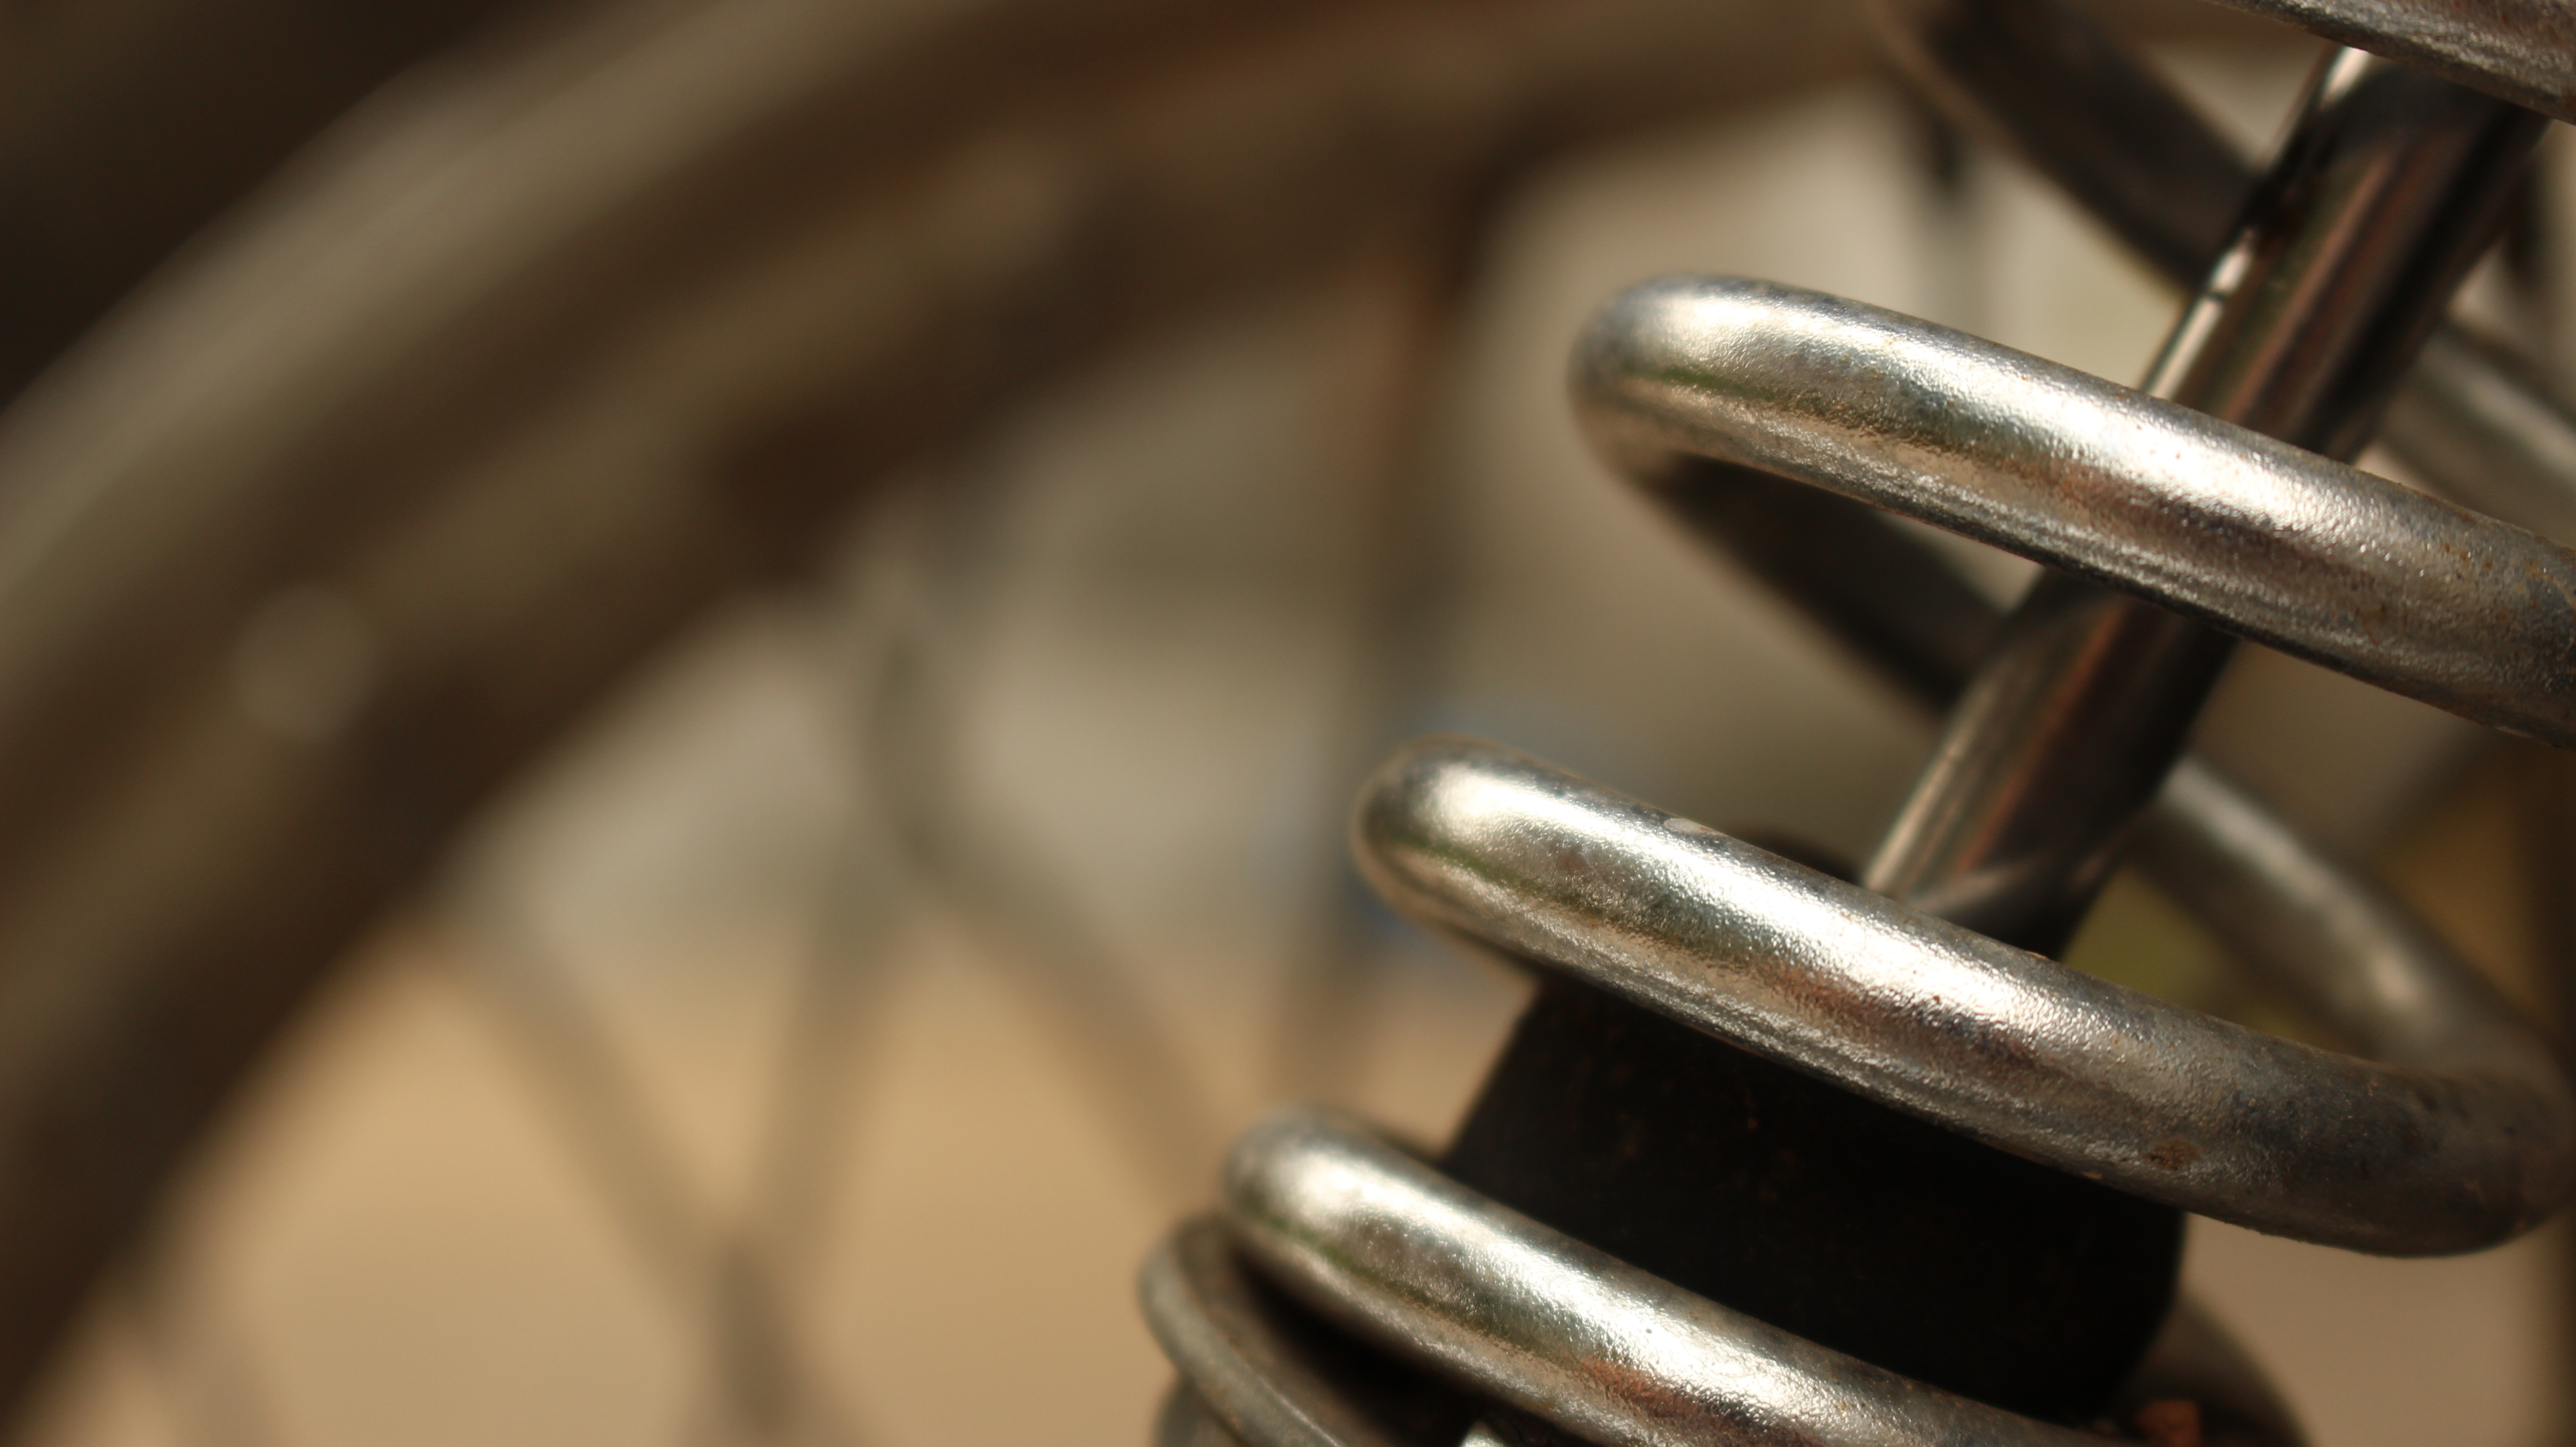
hand, wheel, vehicle, motorcycle, metal, close up, engineering, soft, macro photography